Te Bahal

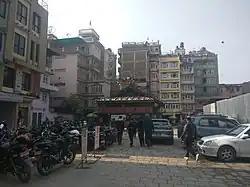
Te Bahal in 2019

Te Bahal (also called "Raja Kirti Mahavihar") is the largest bahal in Kathmandu, Nepal. It is home to the deity Sankata, worshiped by both Hindus and Buddhists.